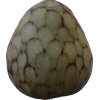
Label: cherimoya